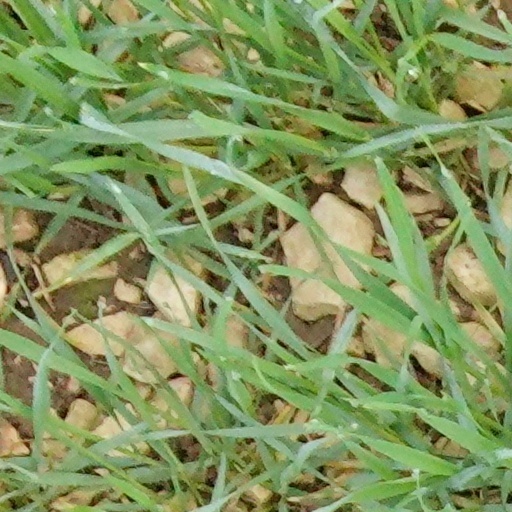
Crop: wheat